Hard Rock Hotel and Casino (Las Vegas)

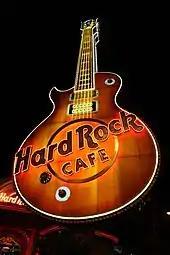
Hard Rock Cafe guitar sign in 2013

The casino's Center Bar closed in June 2015, for remodeling. The circular-shaped bar was built in the center of the casino and was opened in 1995, with the rest of the resort. The Center Bar had been popular among celebrities and local residents, but it was also largely unchanged since its opening, prompting the renovation project. The expanded Center Bar opened several months later, and it subsequently began hosting DJs.